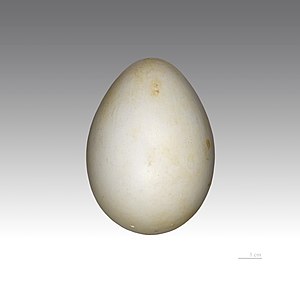
Springpingvin
Æg
Springpingvin er en af omkring 18 pingvinarter.